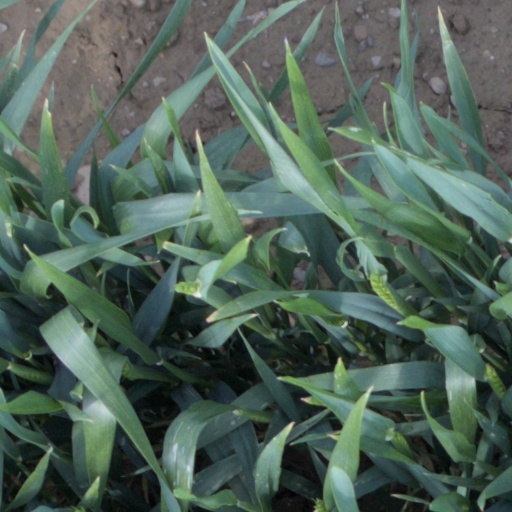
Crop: wheat